Andhra Pradesh Federation of Trade Unions

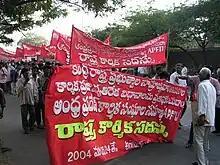
APFTU rally in Hyderabad

Andhra Pradesh Federation of Trade Unions (in Telugu: ఆంధ్ర ప్రదెౕశ్ కార్మిక సంఘాల సమాఖ్య), trade union organization in the Indian state of Andhra Pradesh, related to Communist Party of India (Marxist–Leninist). The organization held its first conference on 23–24 March 2004 in Hyderabad. APFTU publishes Kaarmika Shakthi (Workers' Power).